The Last Flight of Noah's Ark

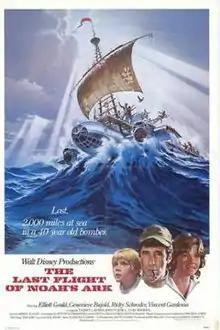
film poster by Dan Goozee

The Last Flight of Noah's Ark is a 1980 American family adventure film produced by Walt Disney Productions starring Elliott Gould, Geneviève Bujold and Ricky Schroder. The film was released by Buena Vista Distribution on July 9, 1980. A full-scale Boeing B-29 Superfortress bomber was featured in the film as the "ark".